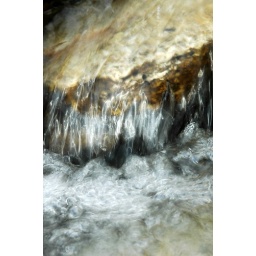
water over rock